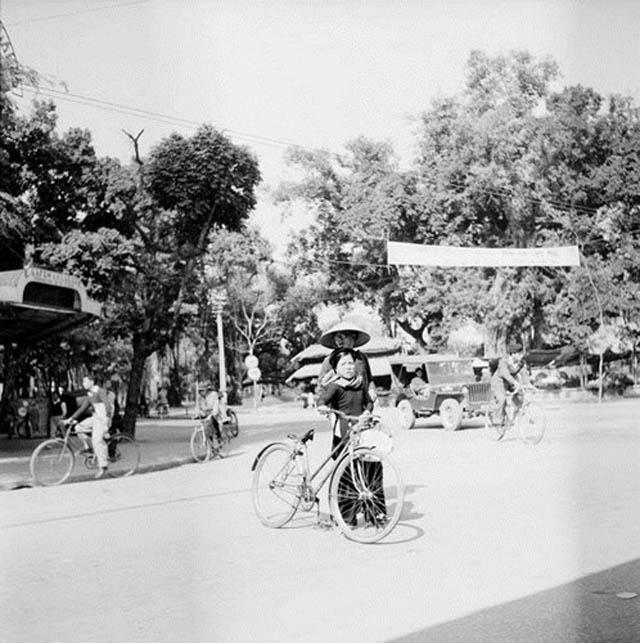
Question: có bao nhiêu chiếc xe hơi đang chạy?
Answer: có một chiếc xe hơi đang chạy